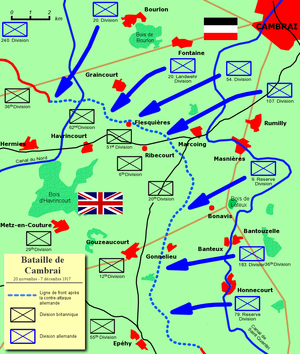
Bataille de Cambrai (1917)
La bataille de Cambrai est une bataille de la Première Guerre mondiale qui s'est déroulée du 20 novembre au 7 décembre 1917 aux environs de Cambrai. Lors de cette offensive, les Britanniques ont utilisé pour la première fois en masse des chars d'assaut, les Mark IV. Cette offensive, initialement une réussite, fut cependant largement entamée par la contre-offensive allemande.